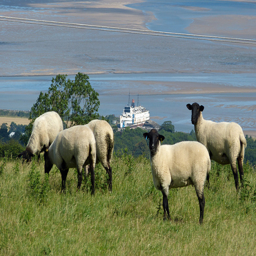
Five sheep are grazing on a hill in the green grass.
Animals eating grass in a hill by the ocean.
A herd of sheep grazing on a hill next to the ocean.
Five sheep on a hill eating grass, overlooking the ocean.
A field with sheep overlooking a cruise ship.